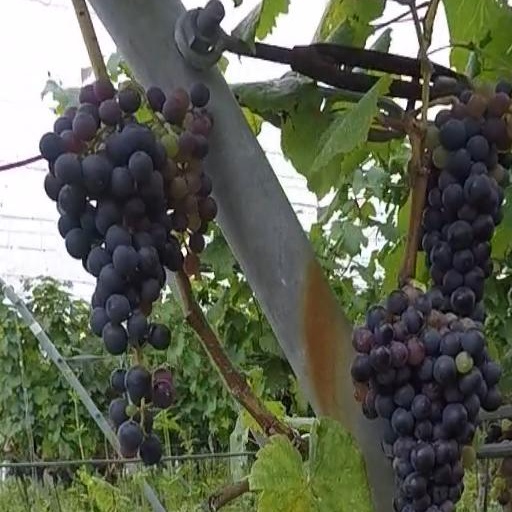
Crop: grape